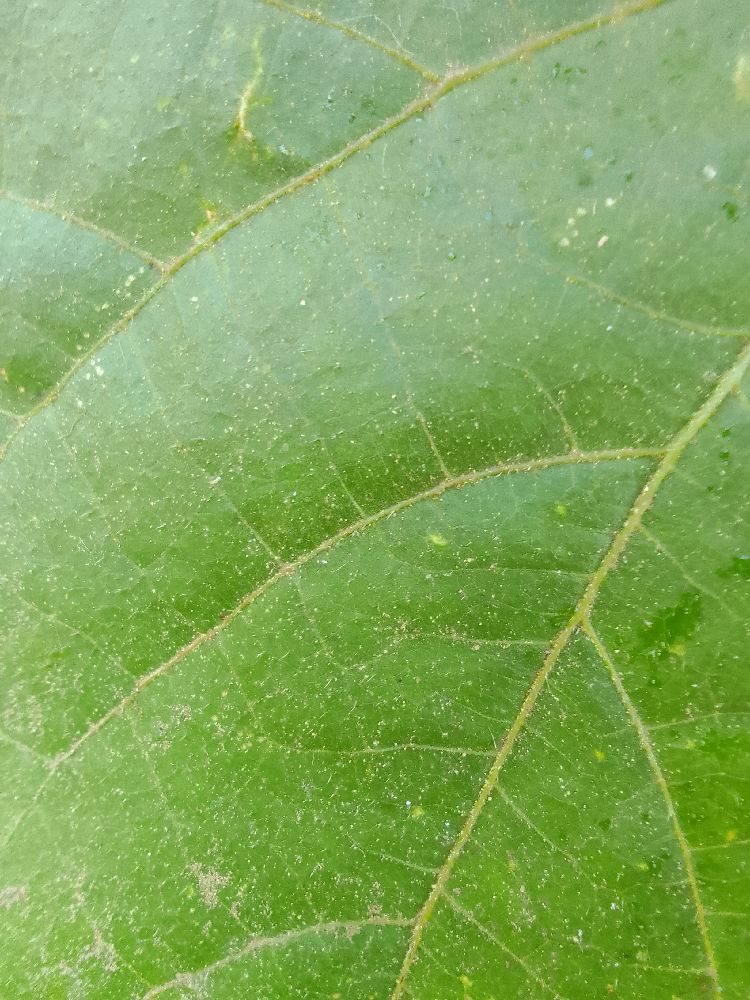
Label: healthy